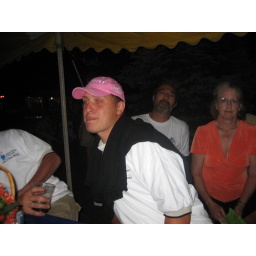
My brother won this pretty pink hat in the raffle